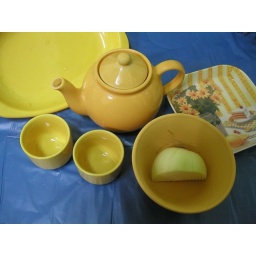
Crockery from Singapore, with plastic yellow trays from Taiwan in background